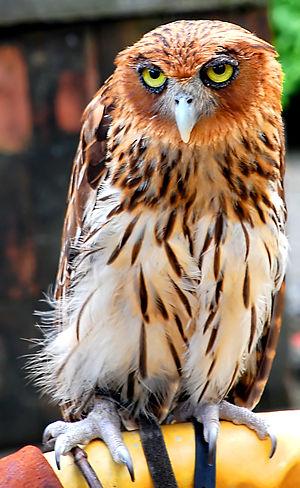
Le Grand-duc des Philippines est une espèce d'oiseaux de la famille des Strigidae.